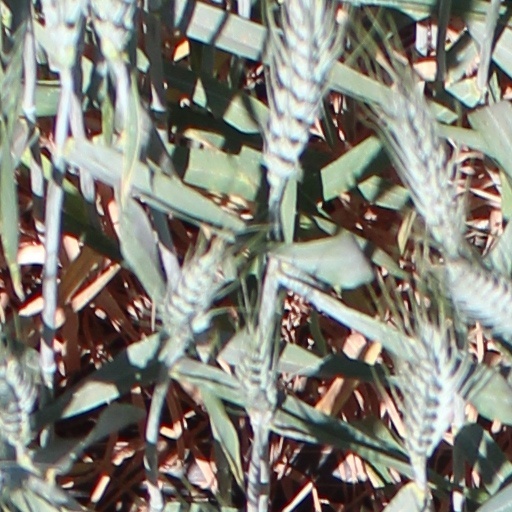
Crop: wheat